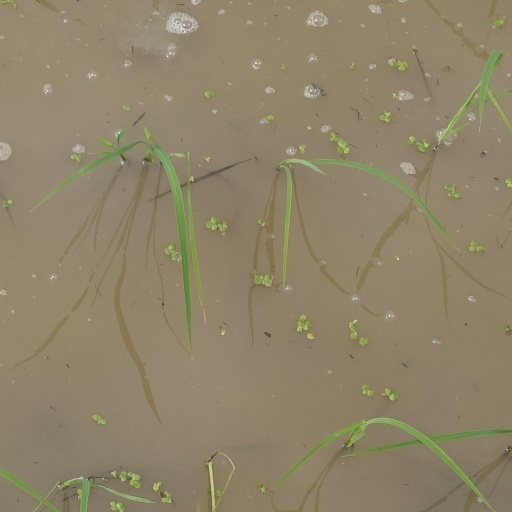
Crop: rice